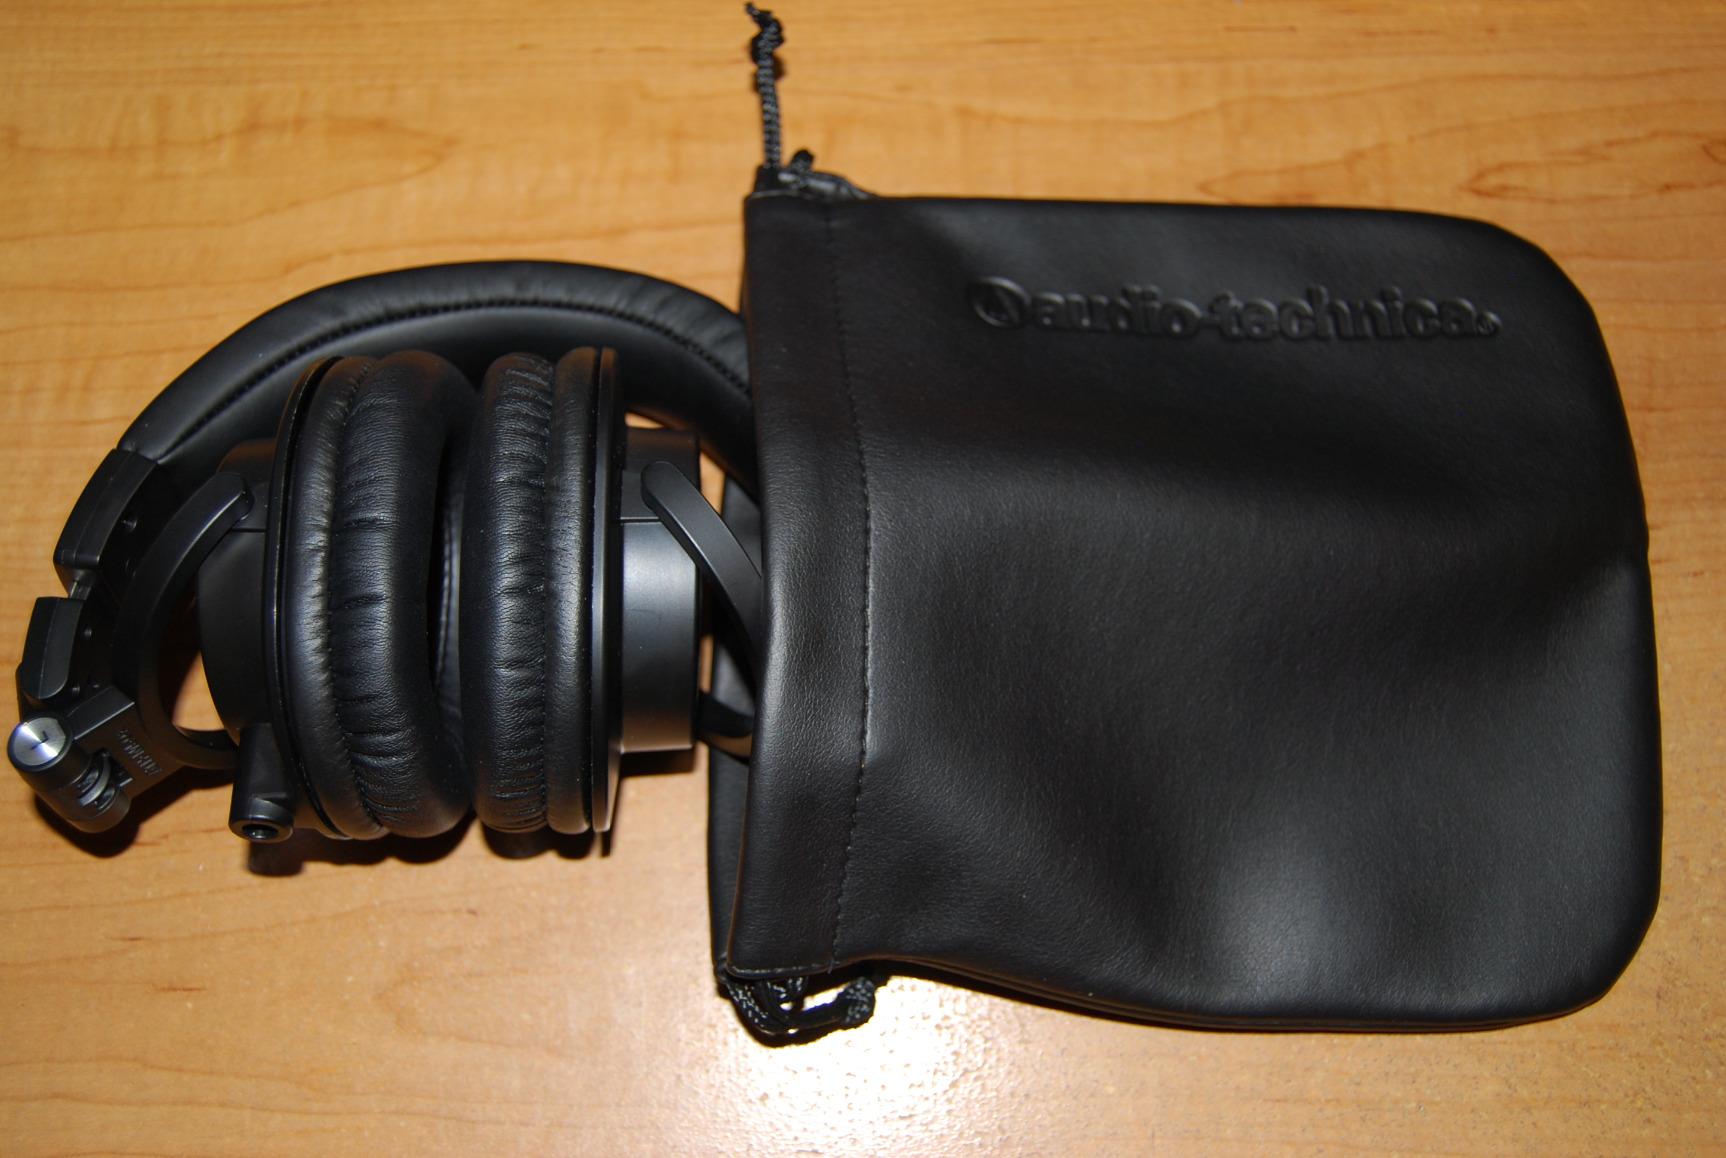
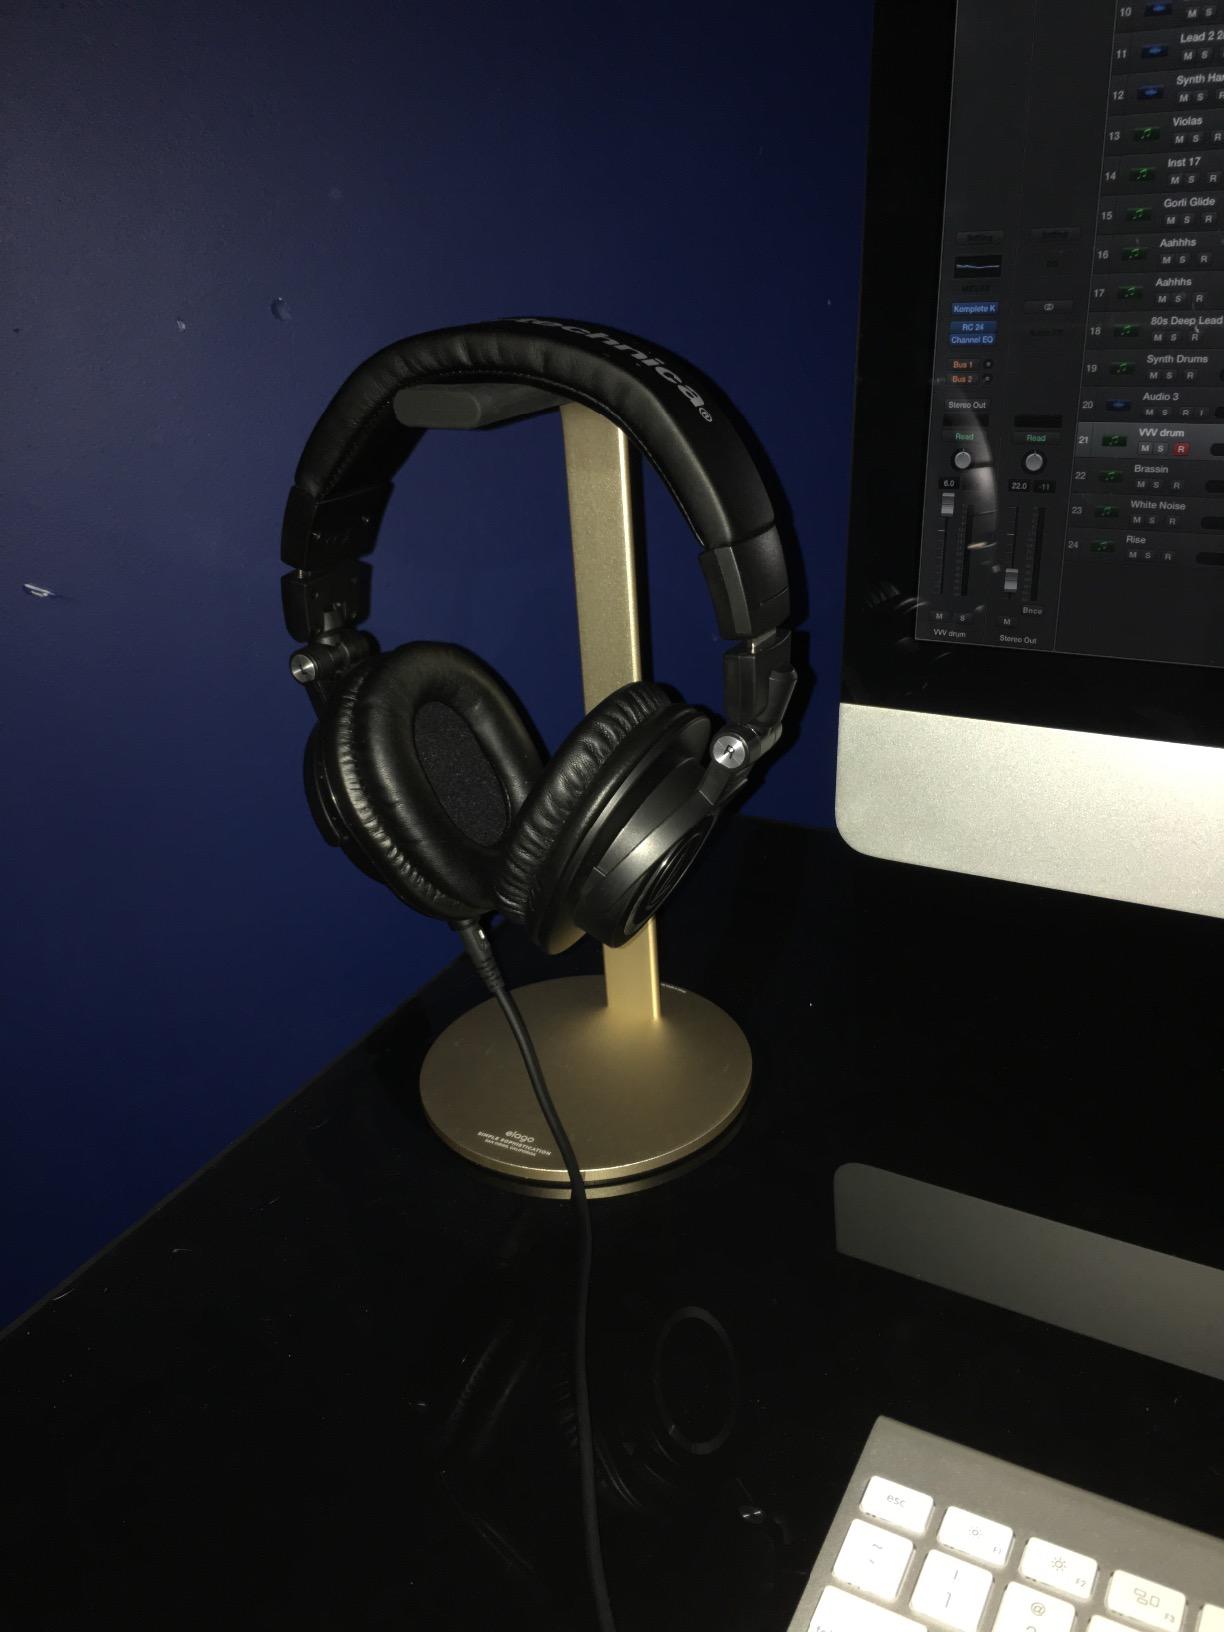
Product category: headphones
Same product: yes